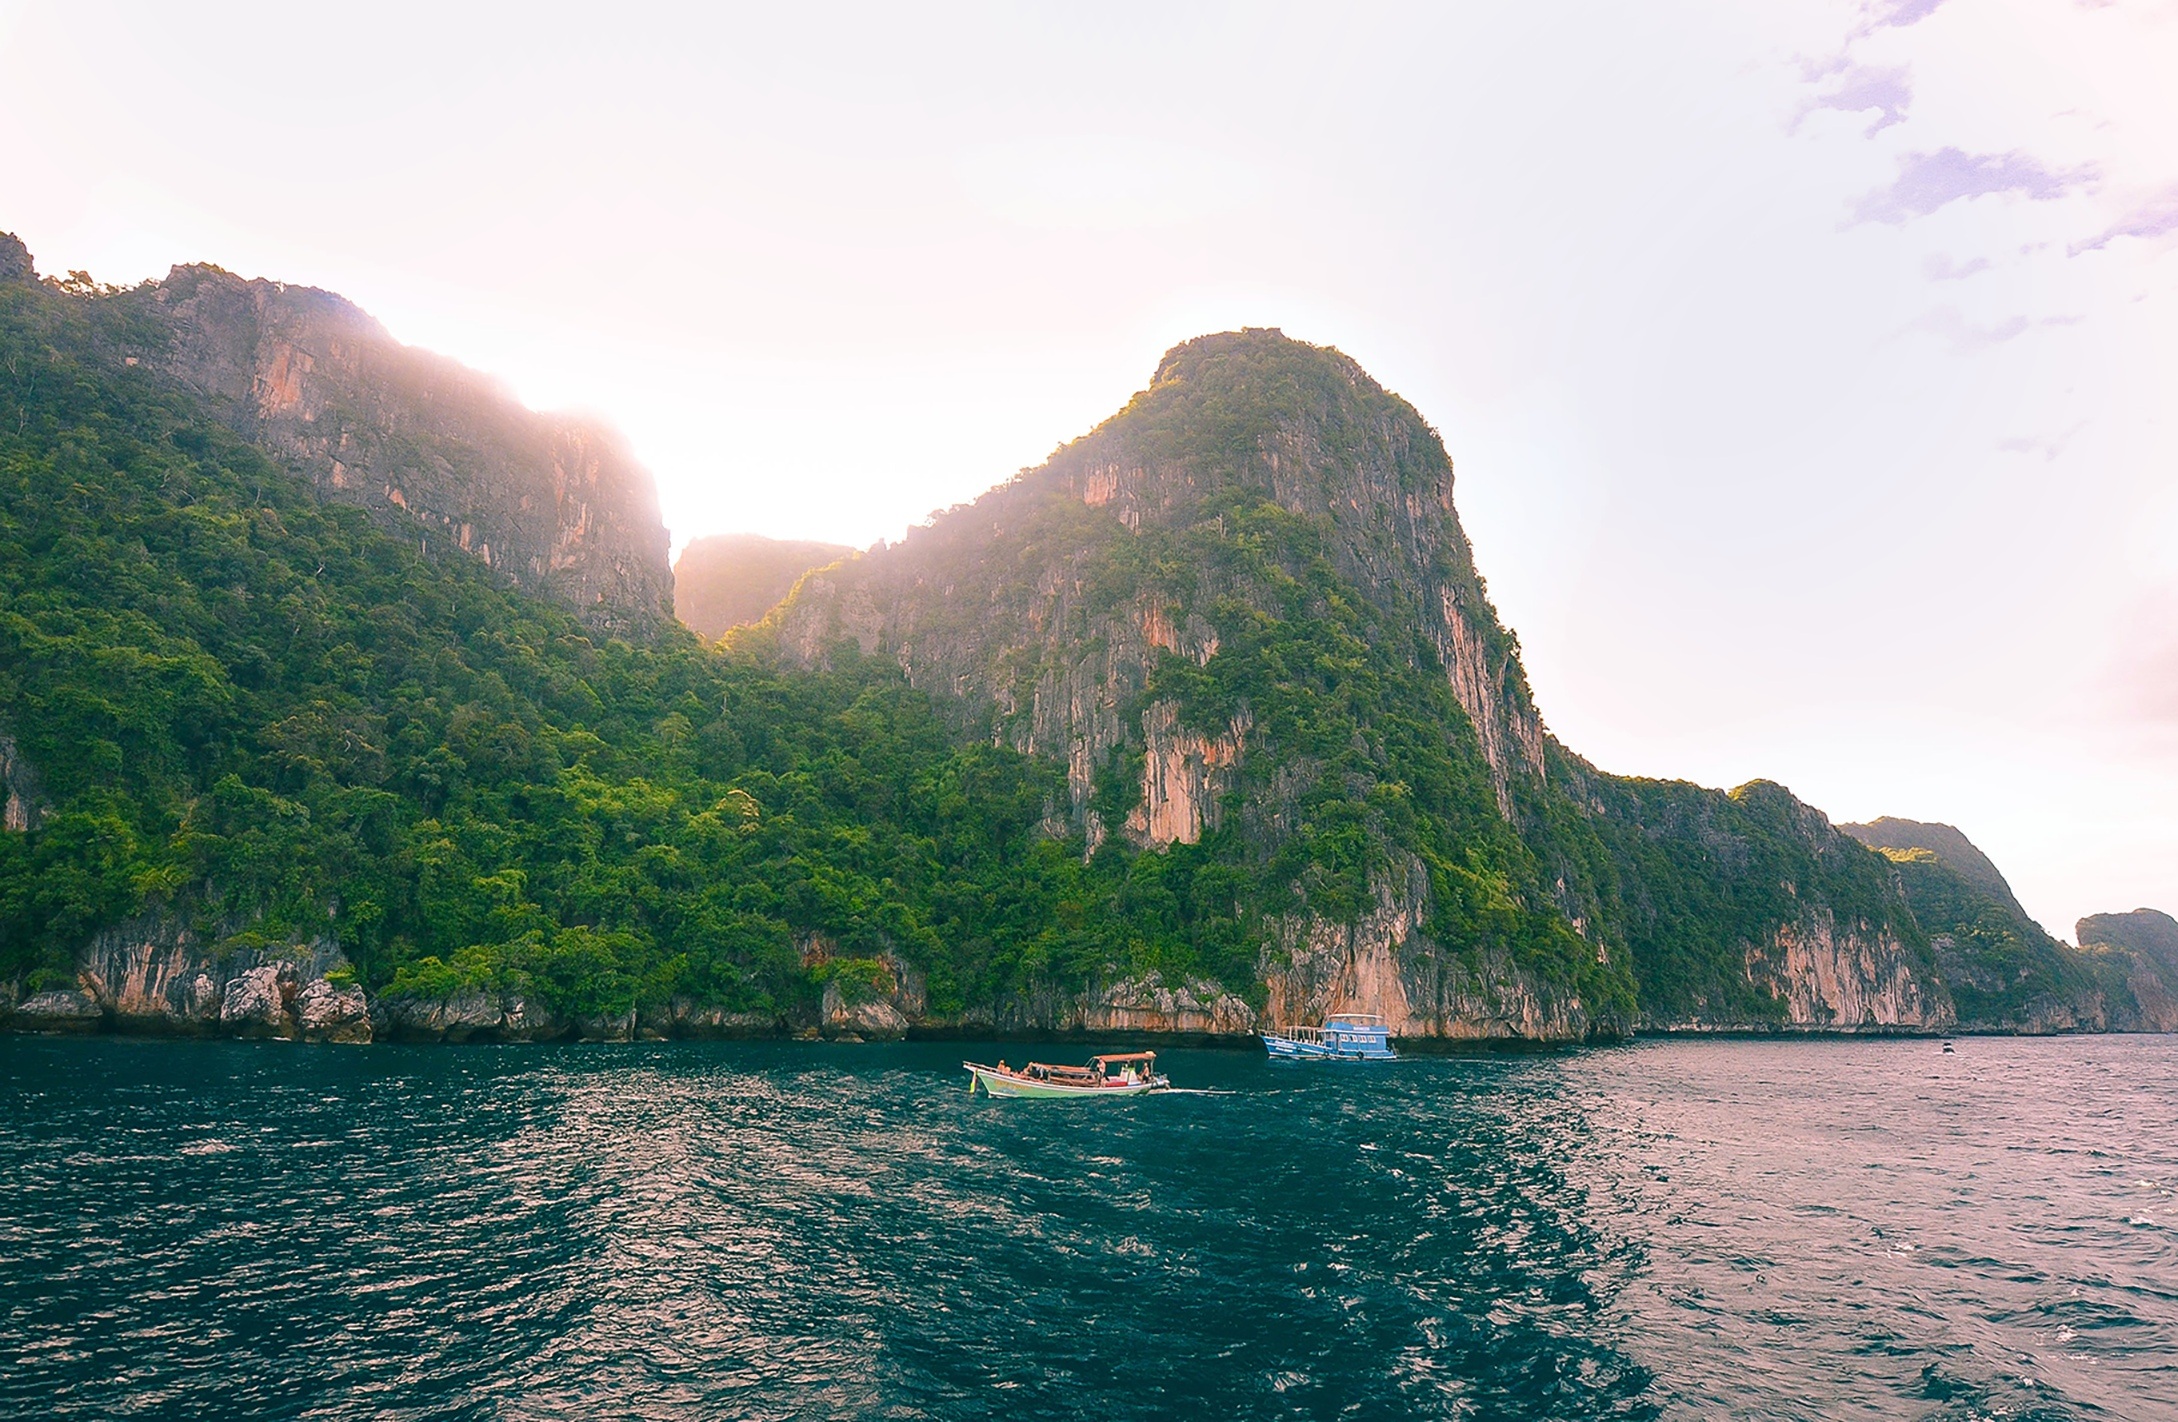
beach, sea, coast, water, ocean, mountain, lake, cliff, cove, canopy, bay, island, asia, fjord, terrain, thailand, boats, loch, cape, islet, phi phi island, landform, phuket, beach life, geographical feature, maya bay